C/1973 E1 (Kohoutek)

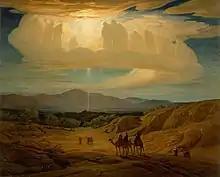
Painting of a scene including the Star of Bethlehem

With predictions of Kohoutek's exceptional brightness being well-circulated, the comet became a cultural and media phenomenon by mid-summer 1973, leading to widespread cometary paraphernalia, apparel, and accessories. Sales of telescopes rose sharply leading up to the comet's anticipated appearance. Edmund Scientific Corporation reported a 200% increase in its sale of telescopes in 1973 relative to 1972. Sales for telescopes and binoculars quadrupled at Macy's after the company ran a seven-column ad in the "New York Times". Interest in popular astronomy books also increased as the comet neared. Pinnacle Books published and quickly sold 750,000 copies of astrologer Joseph Goodavage's book "The Comet Kohoutek", which described the comet as a "harbinger of God". Astronomers appeared more frequently on television talk shows and were in greater demand as lecturers to speak on comets; Carl Sagan appeared on "The Tonight Show Starring Johnny Carson" to discuss the comet.